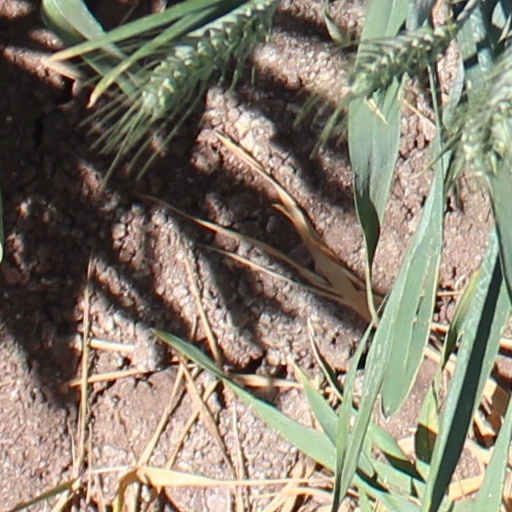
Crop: wheat